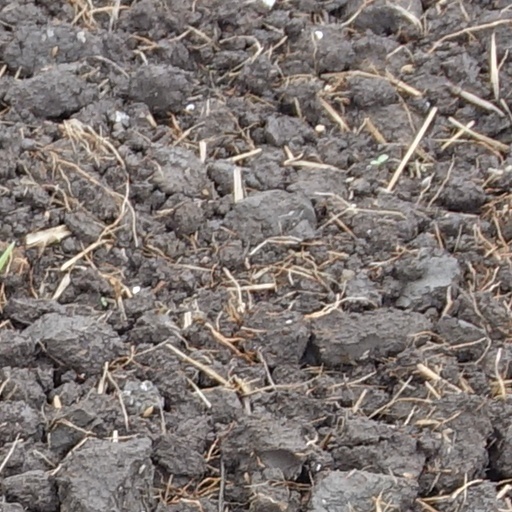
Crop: wheat